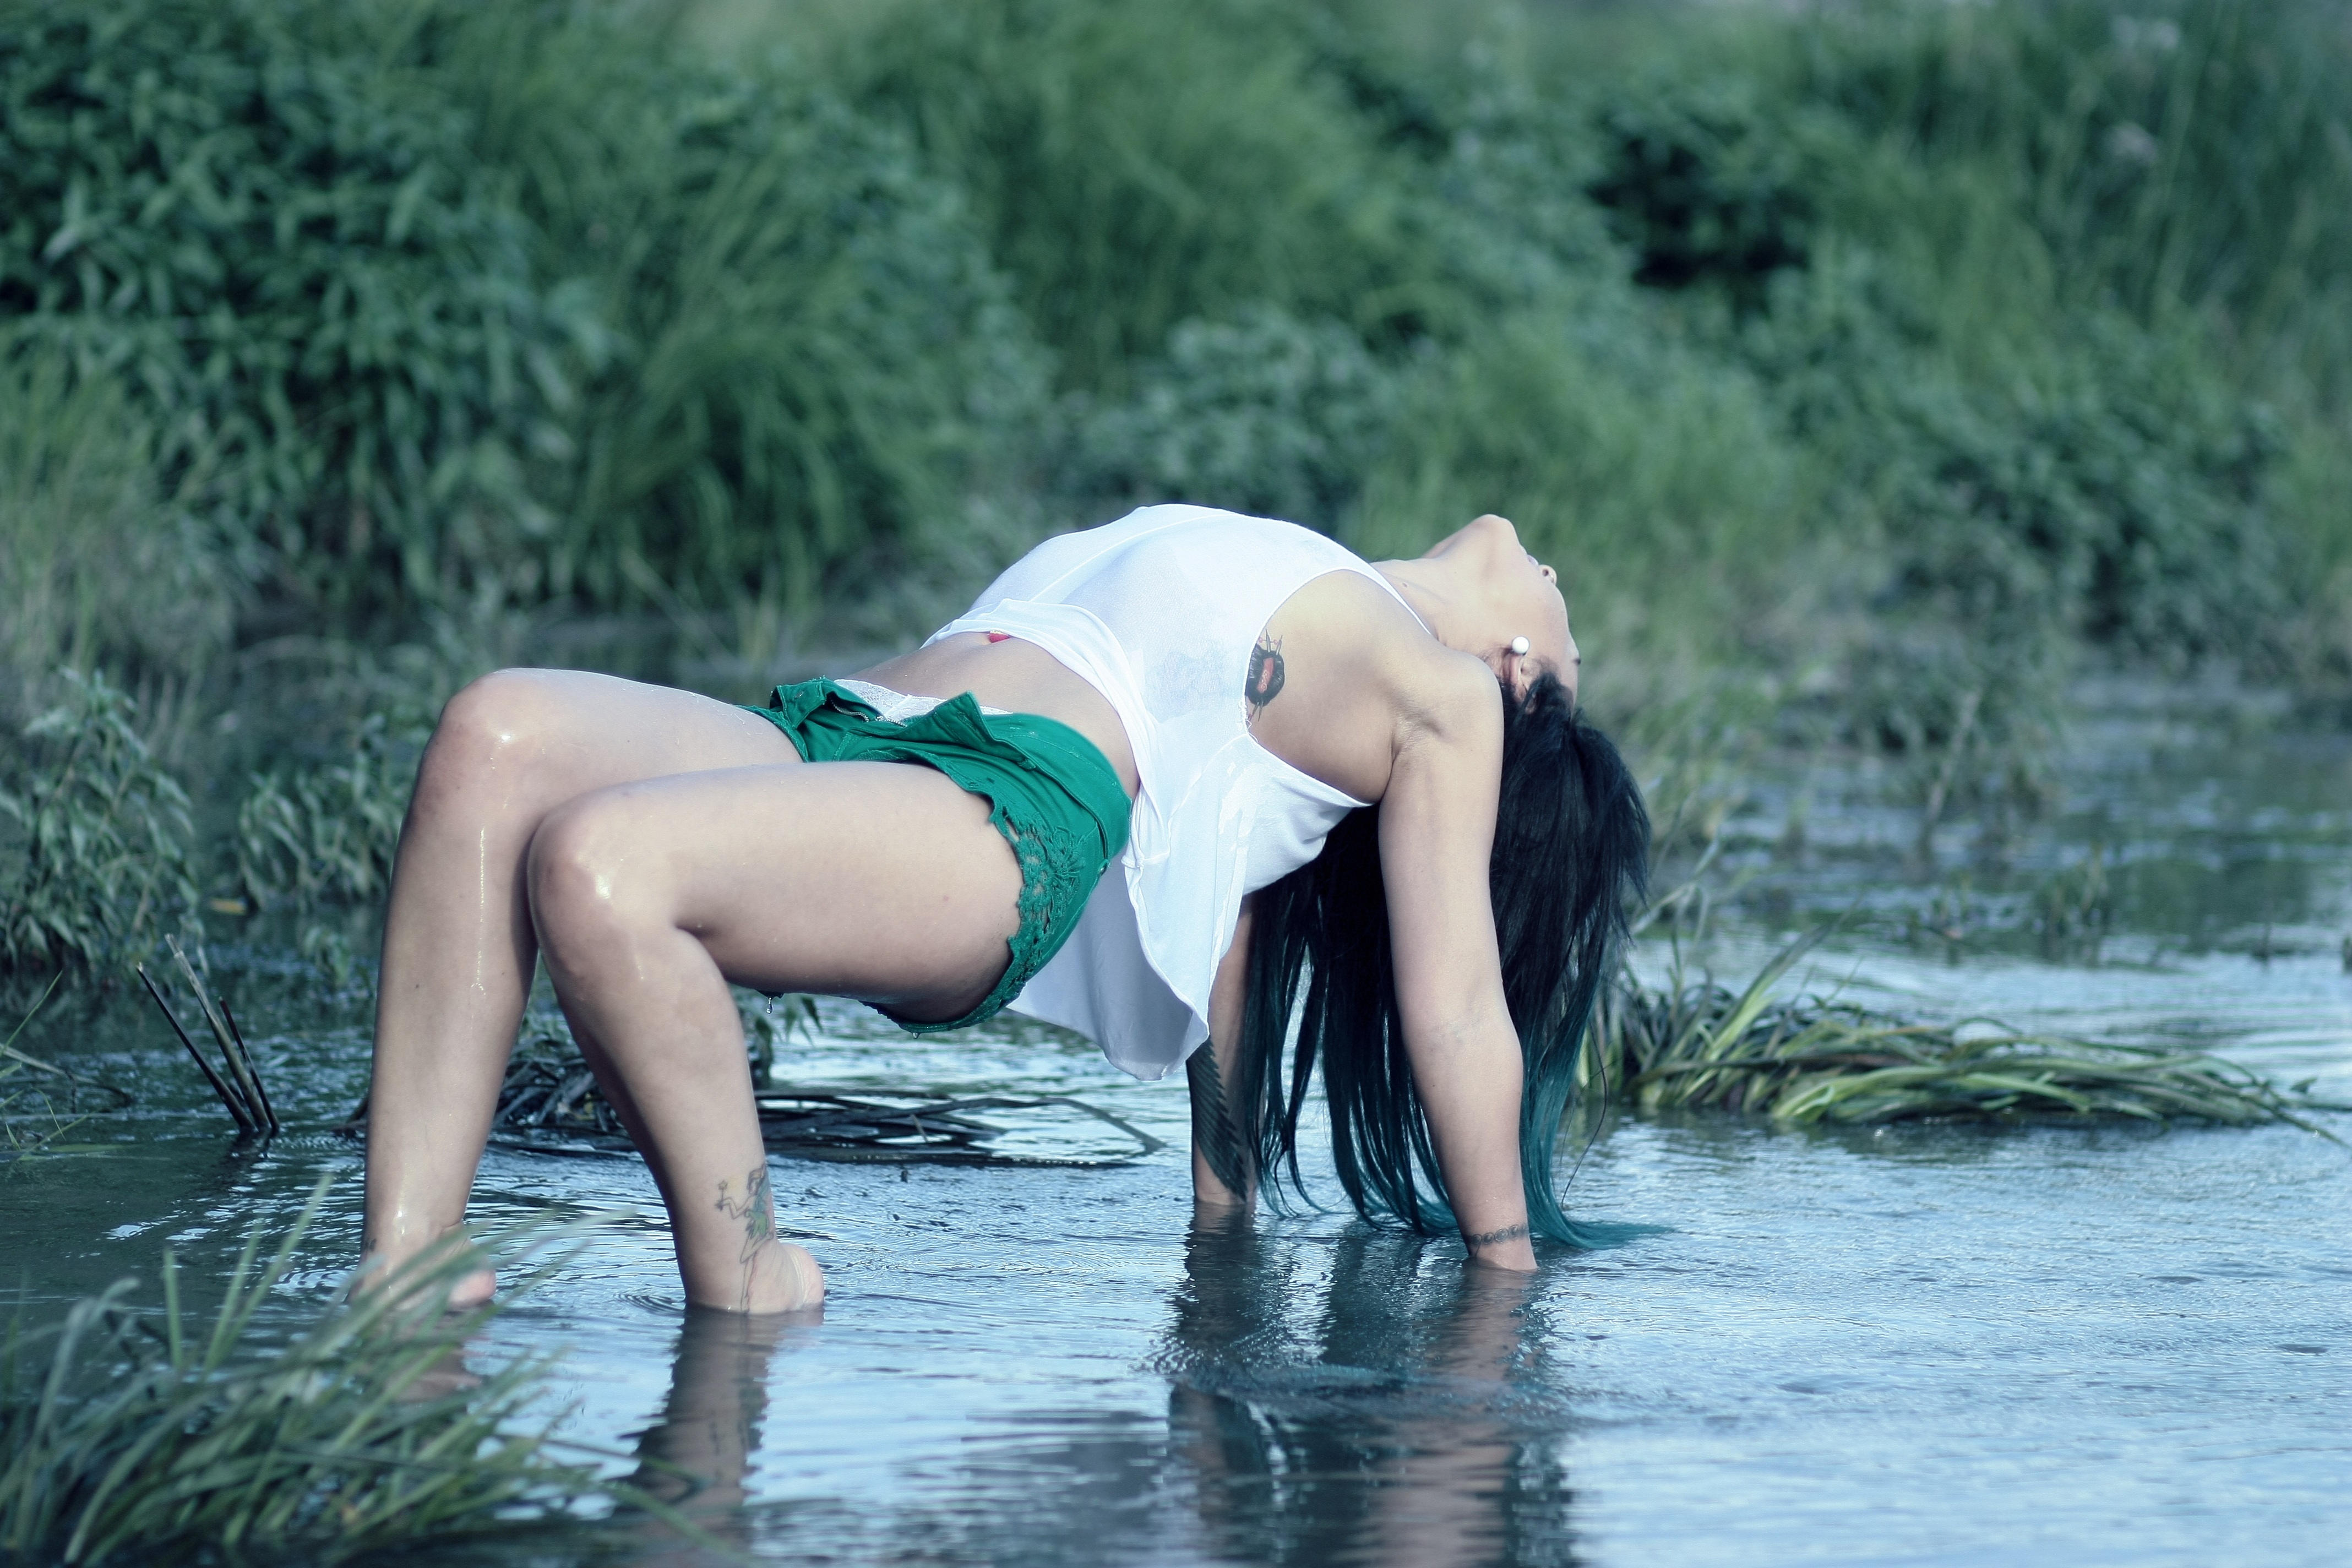
water, girl, motion, leg, model, lush, clothing, human body, vegetation, photograph, beauty, sensual, photo shoot, art model